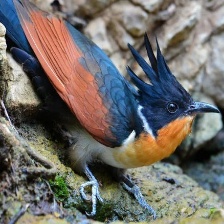
Species: CHESTNUT WINGED CUCKOO
Scientific name:  CLAMATOR COROMANDUS